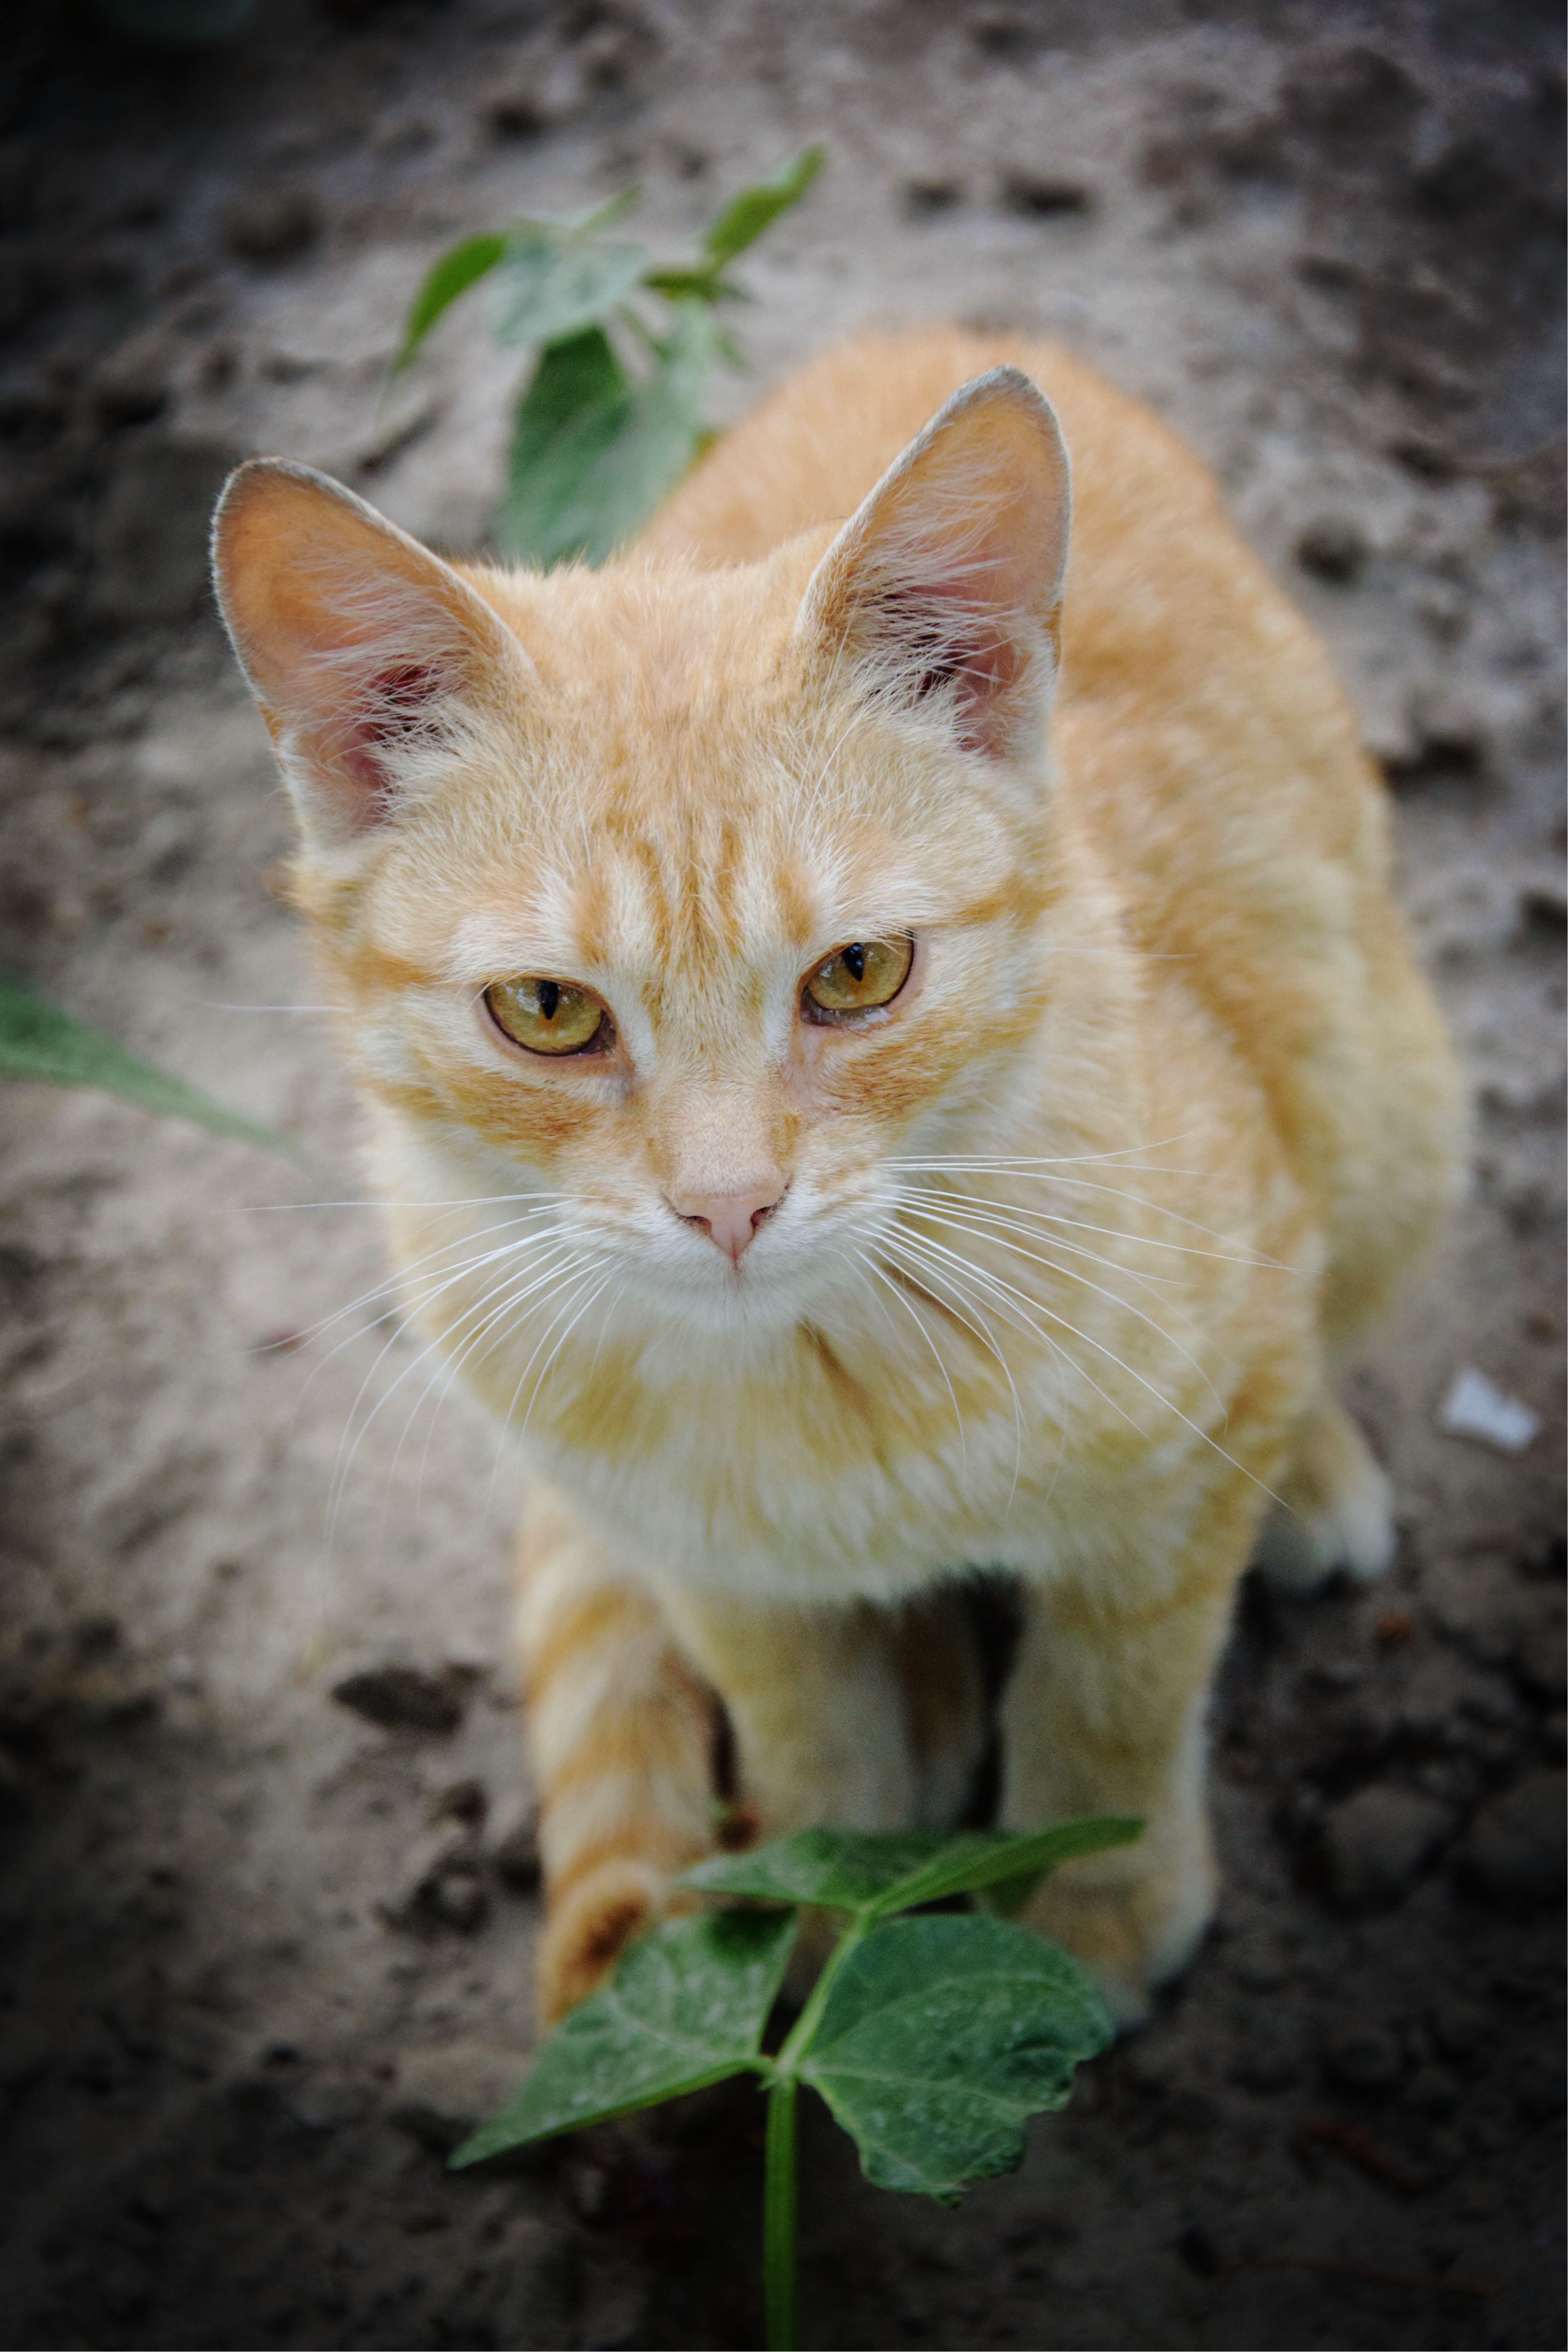
animal, fur, kitten, cat, mammal, fauna, nose, whiskers, animals, look, vertebrate, cat's eyes, tabby cat, dachowiec, wild cat, small to medium sized cats, cat like mammal, rusty spotted cat